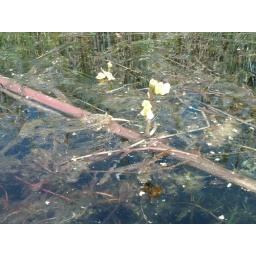
yellow flower growing on stick in the water